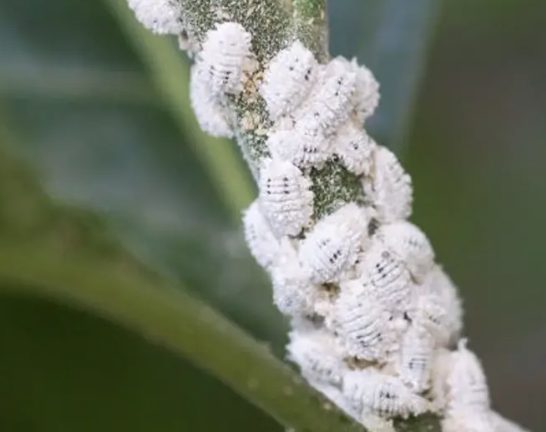
Label: mealybug_infestation